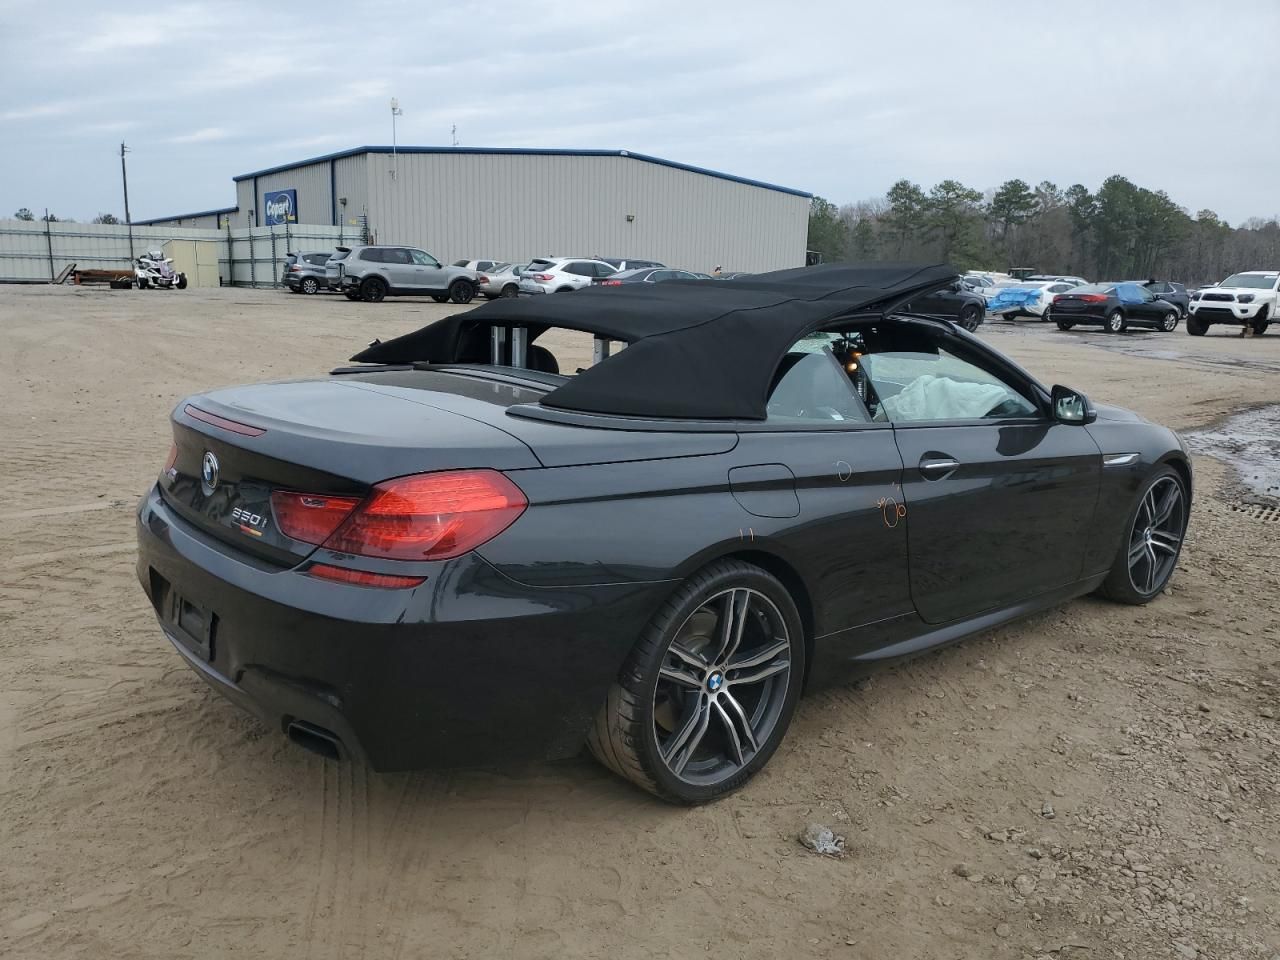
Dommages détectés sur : aile avant droite, porte avant droite, porte arrière droite, pare-brise arrière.
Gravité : majeur